Belgian Armed Forces

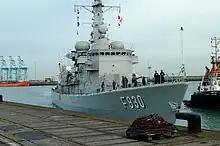
Leopold I, a frigate of the Belgian Navy

Belgians also served in British special forces units during the war, forming a troop of No.10 Commando which was involved in the Italian Campaign and Landings on Walcheren. The British 5th Special Air Service (SAS) was entirely made up of Belgians.